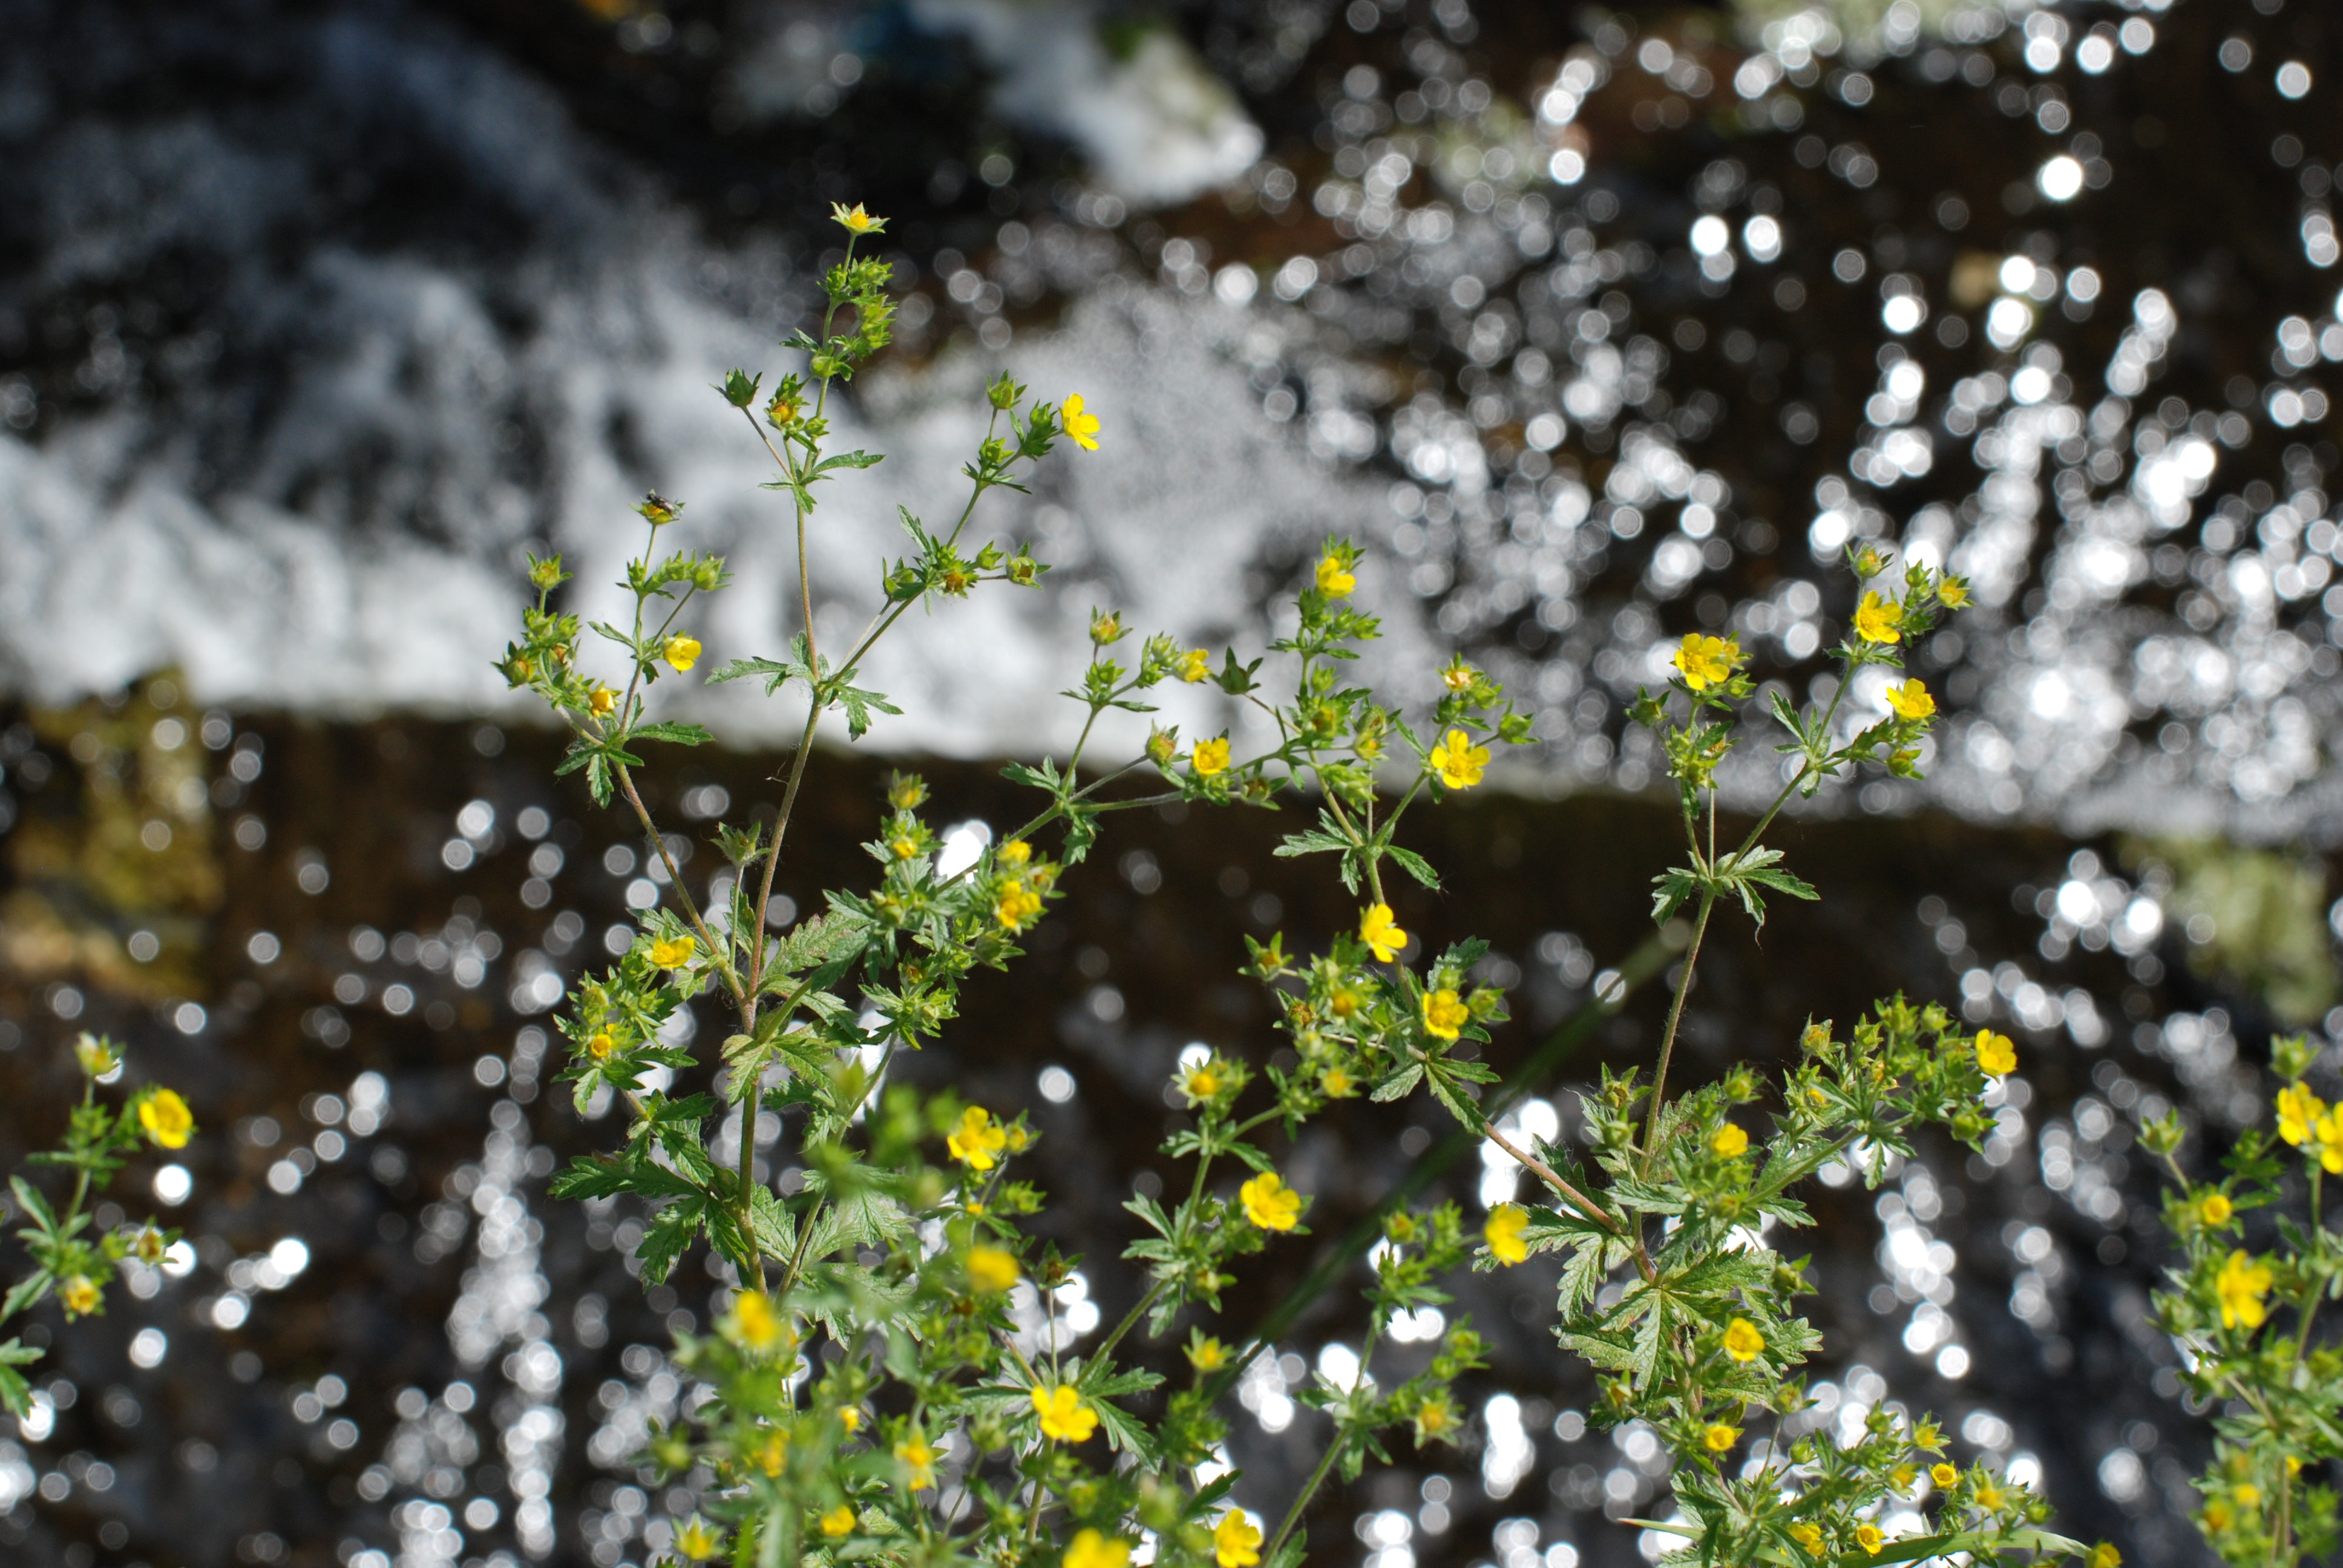
tree, nature, branch, blossom, plant, sunlight, leaf, flower, green, produce, autumn, botany, yellow, flora, wildflower, shrub, macro photography, flowering plant, land plant